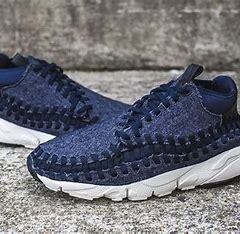
Brand: Nike
Model: Air Footscape Woven Chukka